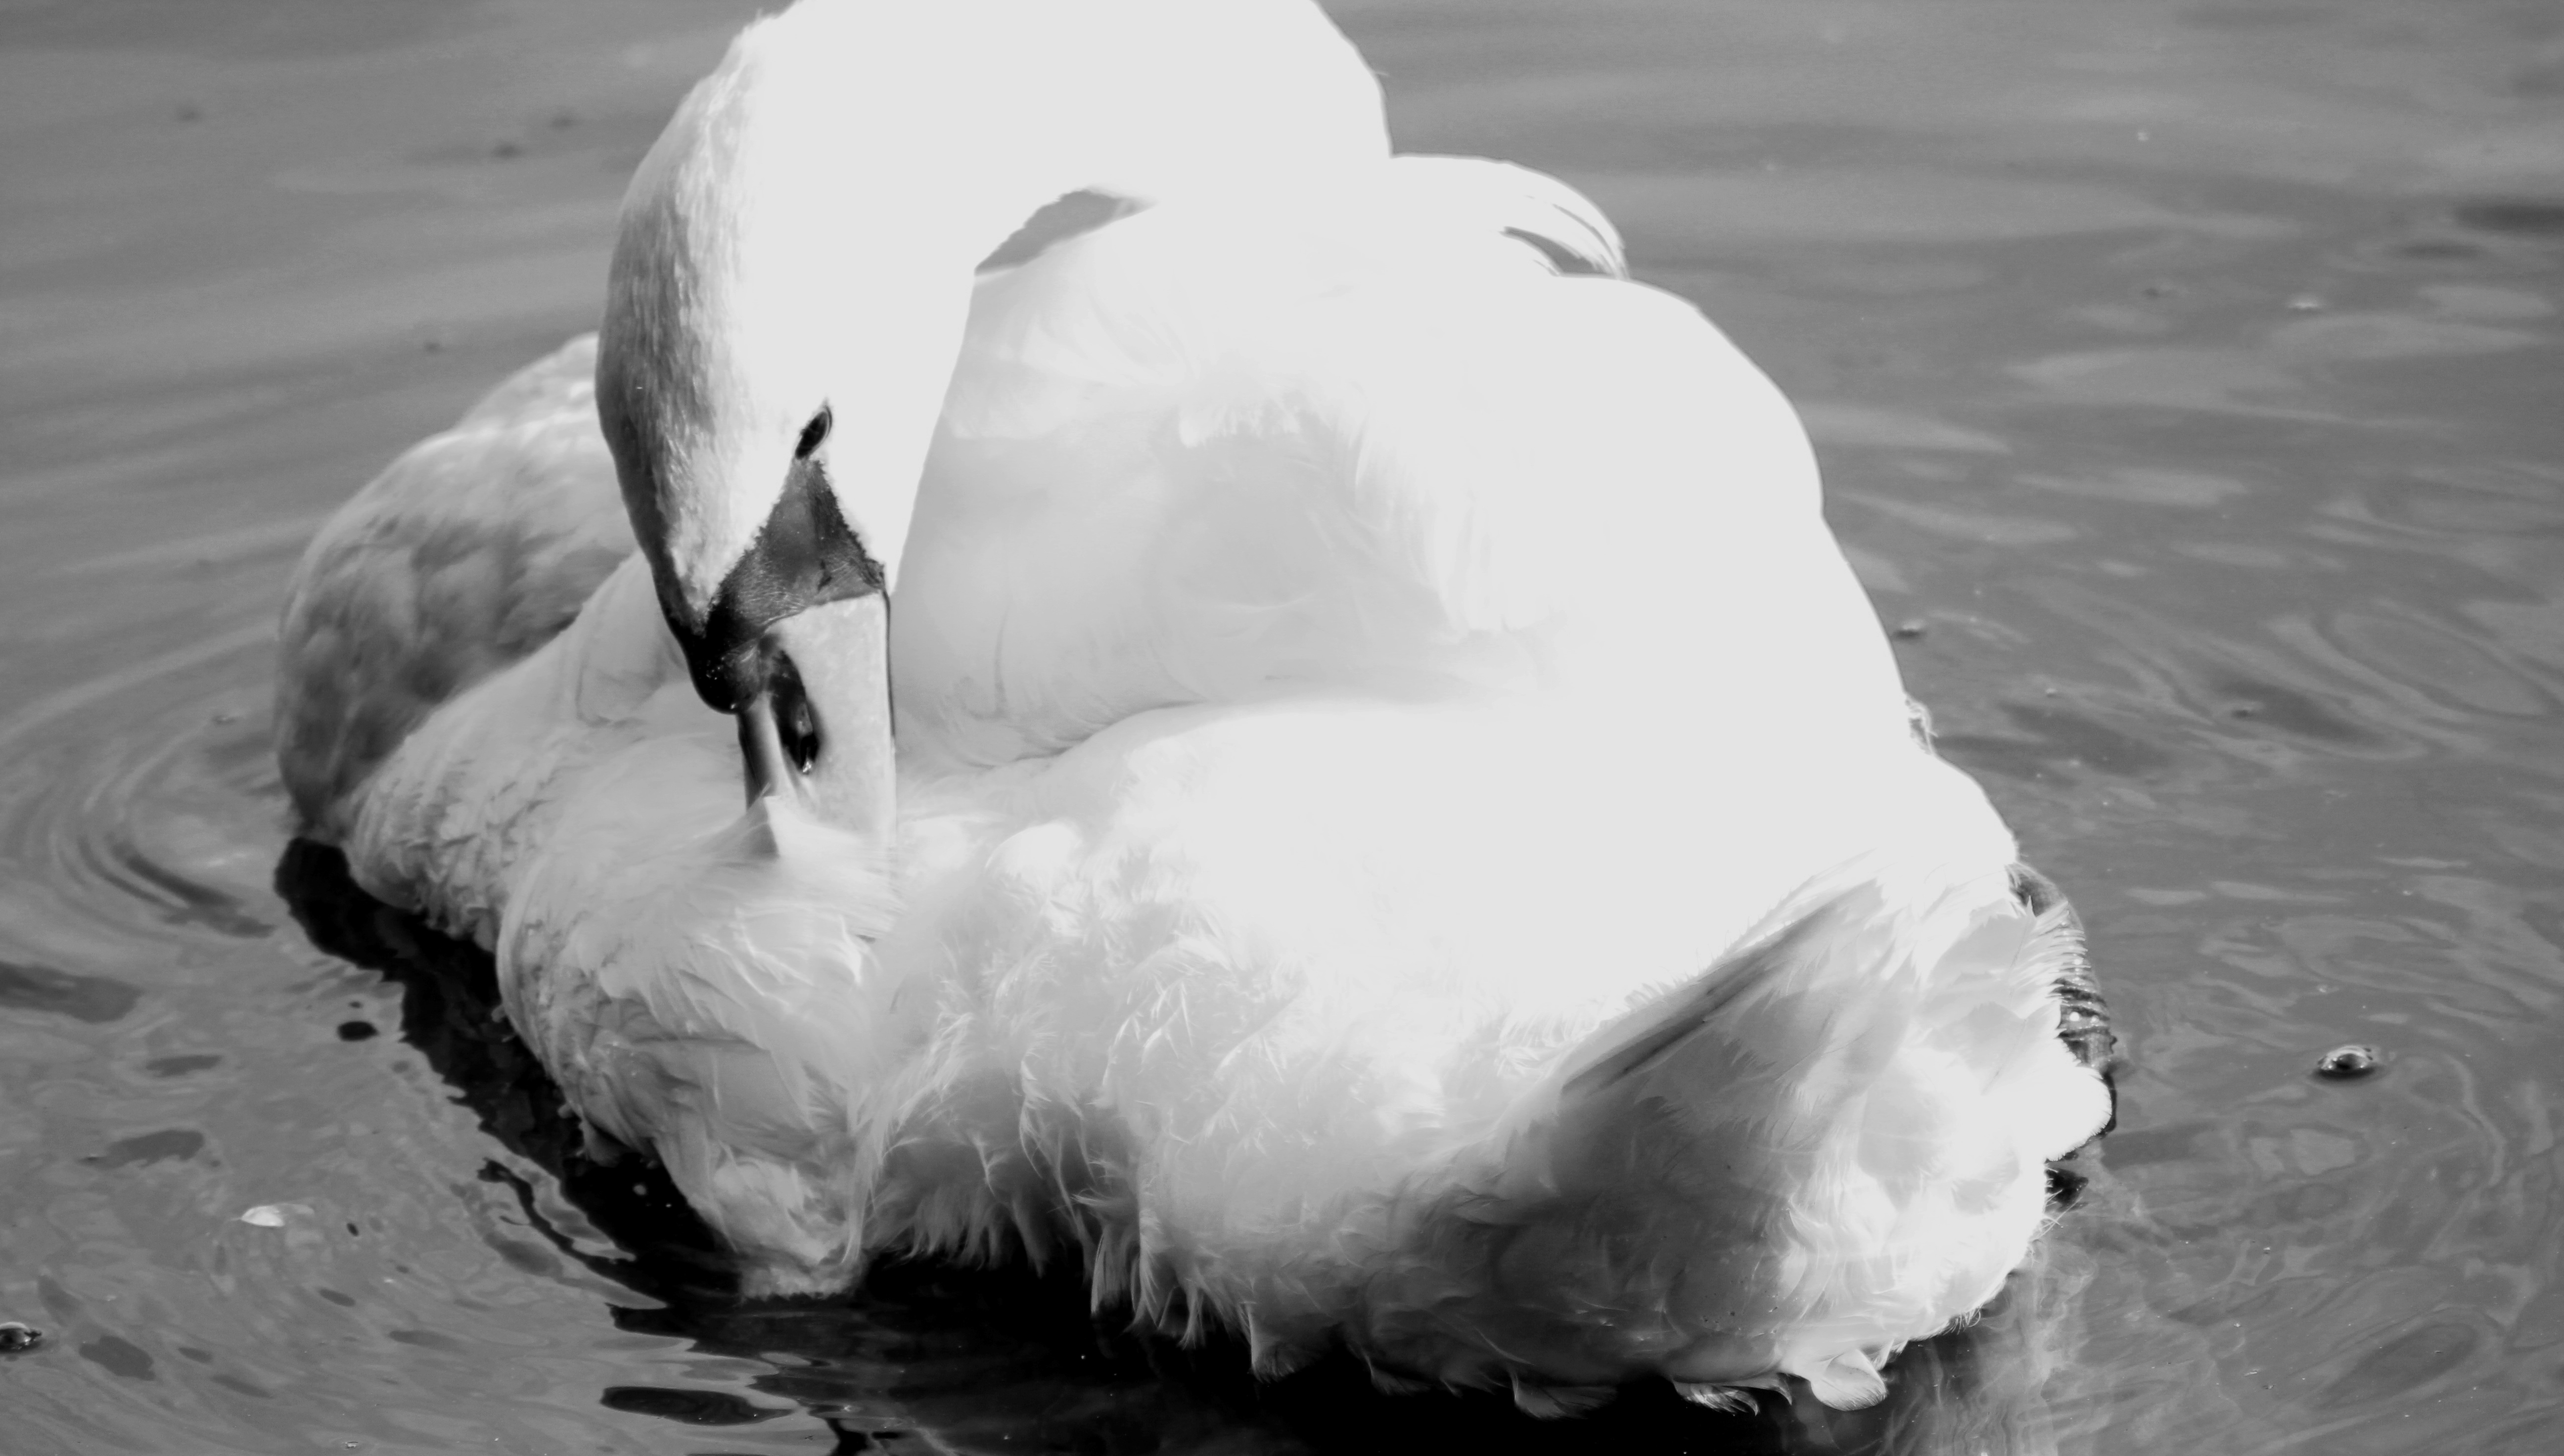
water, snow, winter, bird, wing, black and white, white, wave, ice, weather, black, monochrome, swan, vertebrate, elegant, waterfowl, water bird, freezing, monochrome photography, ducks geese and swans